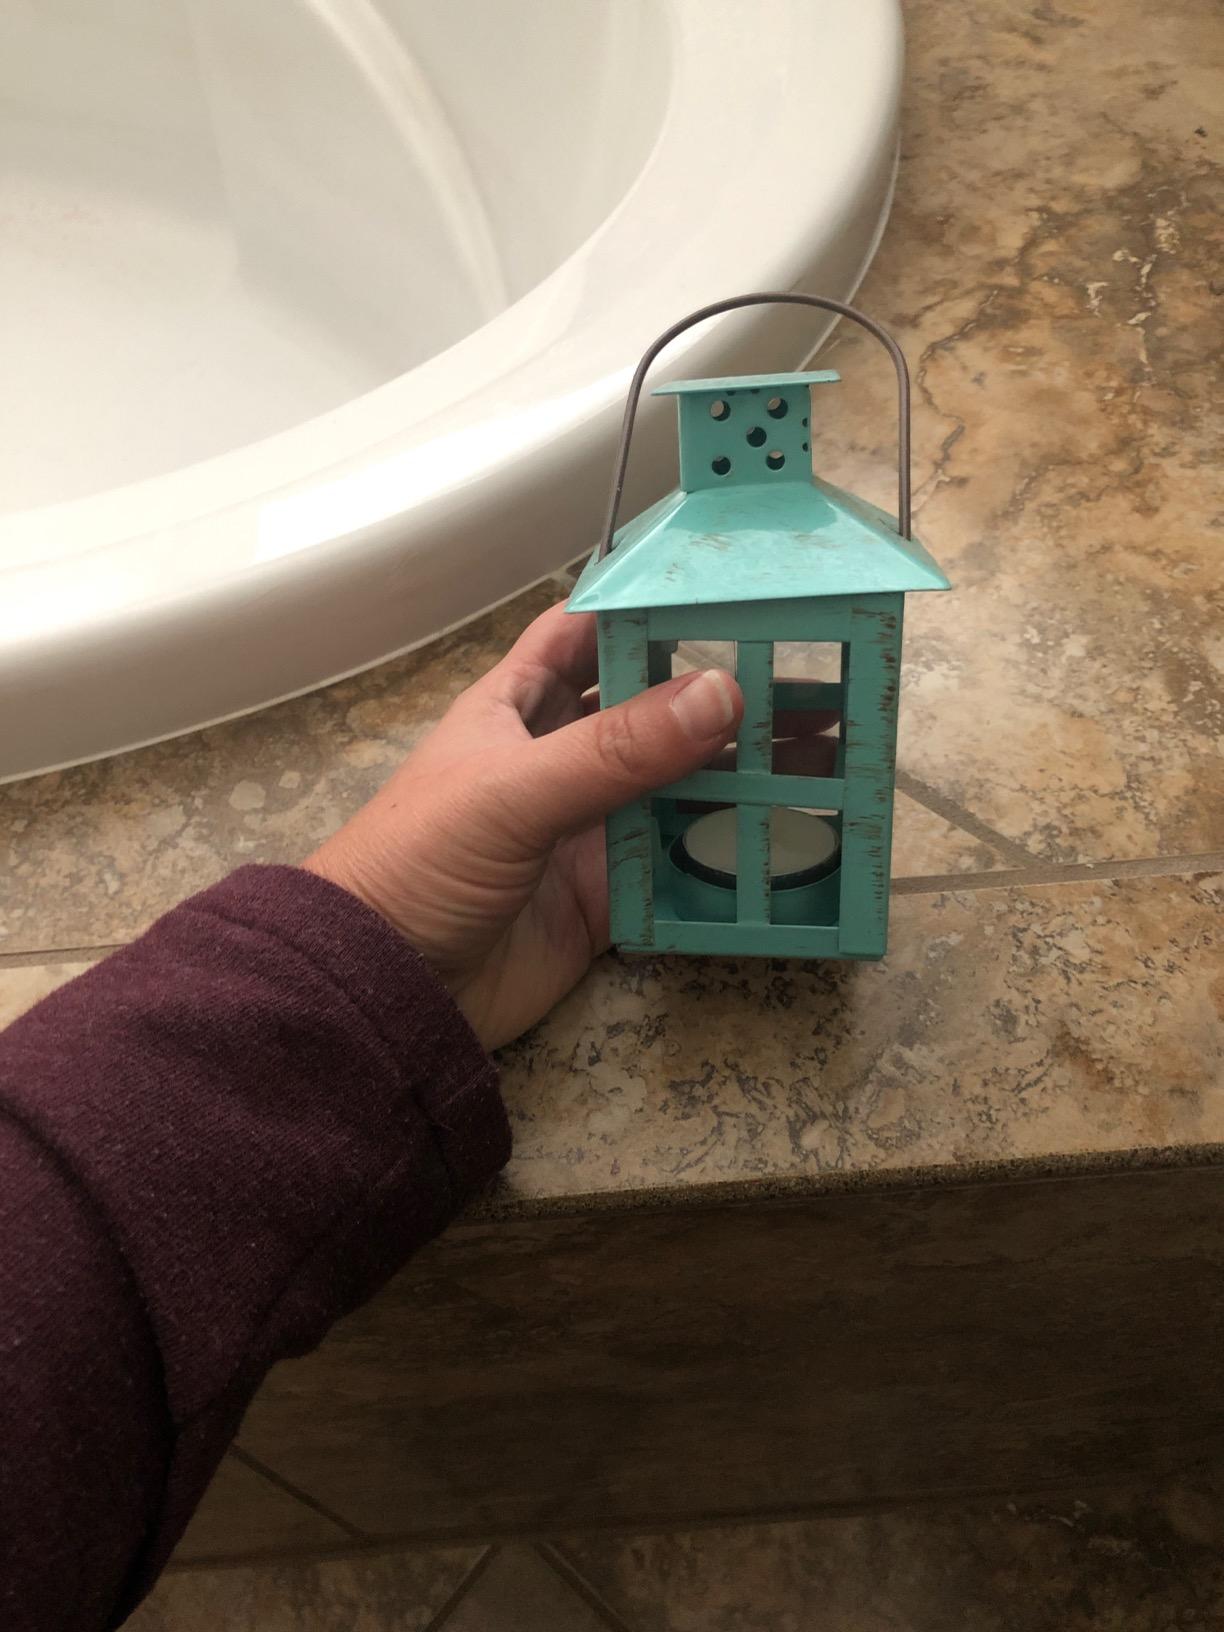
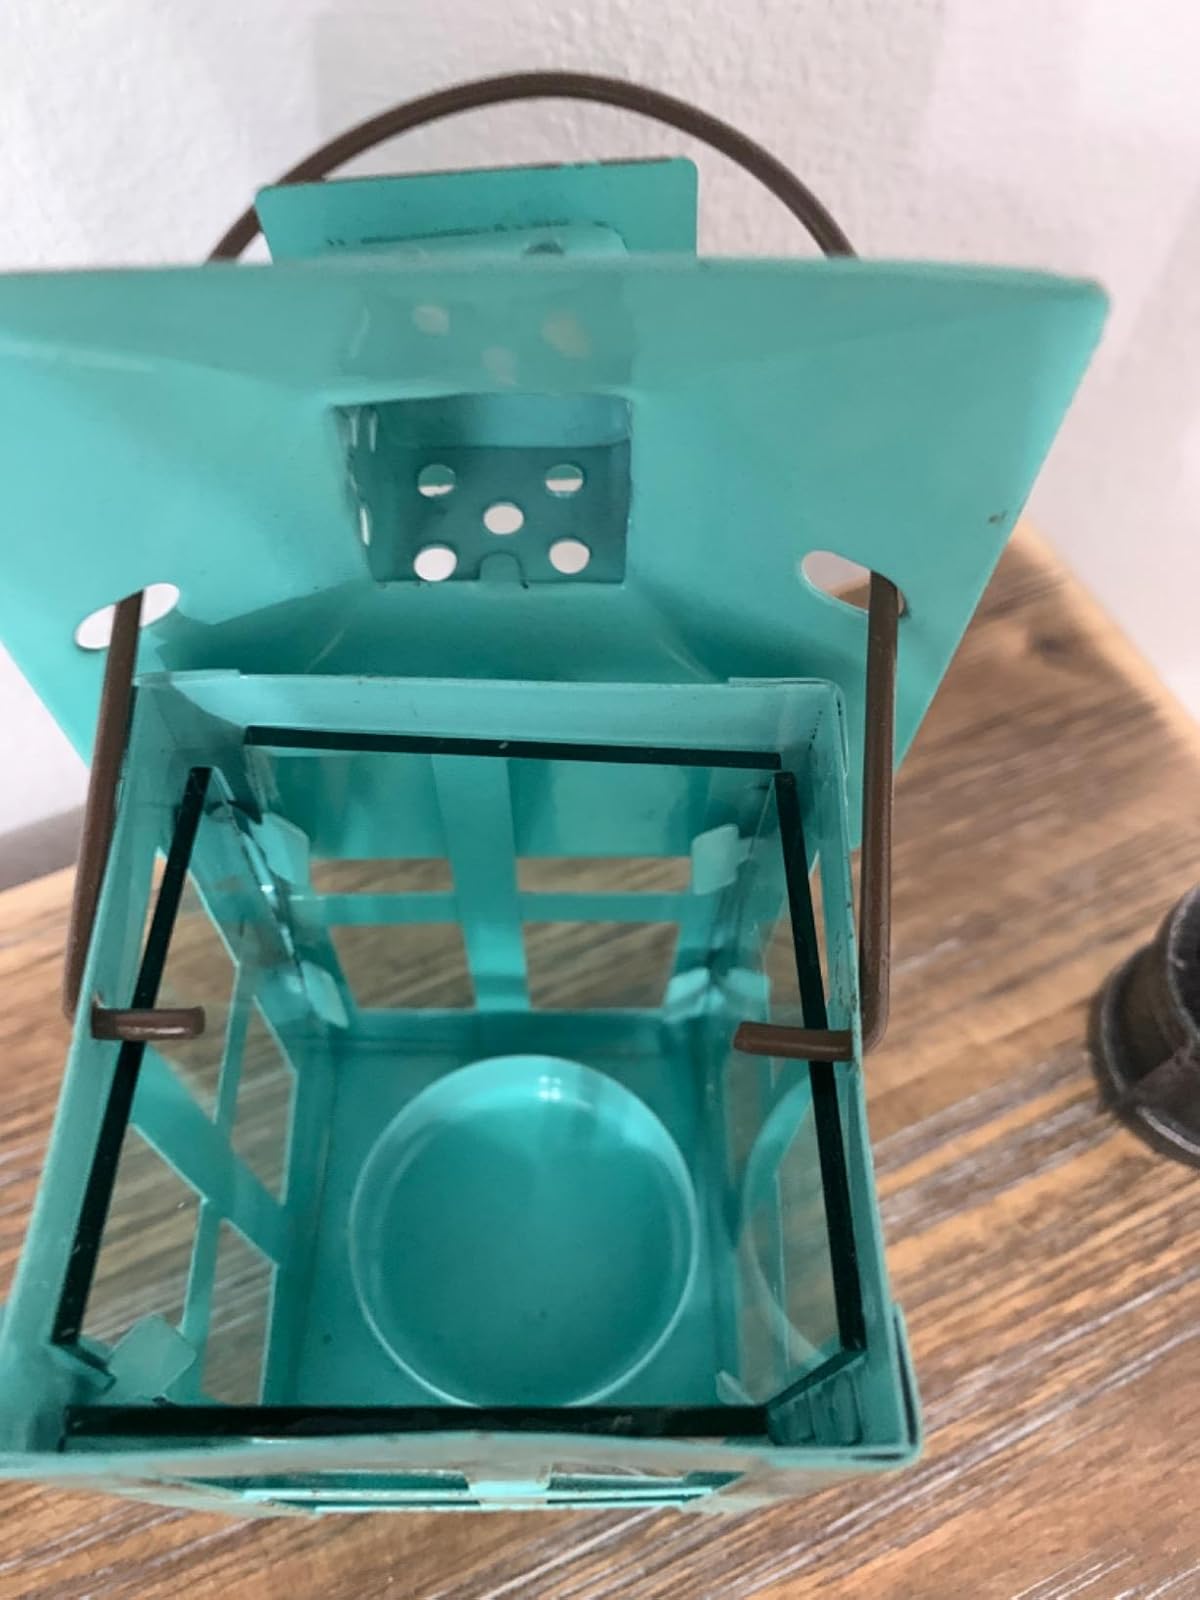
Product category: lantern
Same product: yes